De Havilland Fox Moth

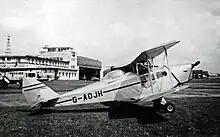
Canadian-built DH.83C Fox Moth with canopy fitted to pilot's position at Manchester (Ringway) Airport in 1955

The prototype first flew on 29 January 1932 and was sent to Canada, gaining sufficient interest that seven were assembled at the company's Toronto plant. "Home" based production was shared evenly between sales within the United Kingdom and exports, with 49 aircraft each going onto the British register and being sent overseas. British-based aircraft were mostly used on short-haul joyrides or as feeder flights around the British Isles. The DH.83 Fox Moth was the first aircraft to earn a profit in commercial airline service without subsidies.